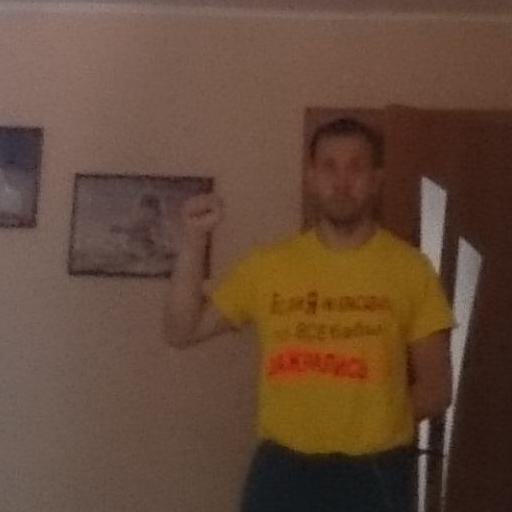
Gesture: fist